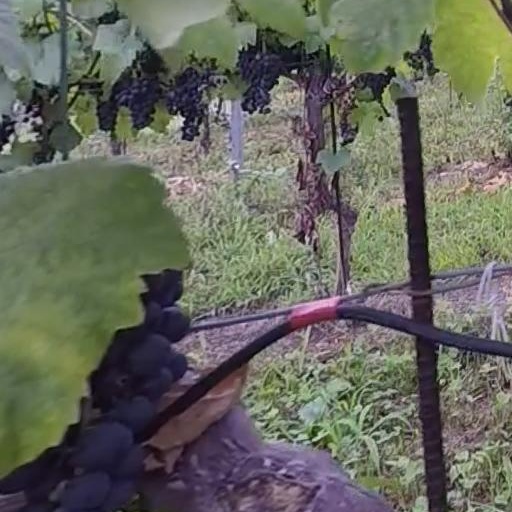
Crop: grape